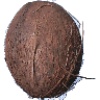
Label: cocos